Football in Gibraltar

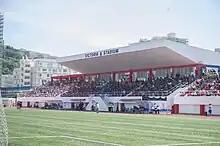
The Victoria Stadium is the home of the national football team of Gibraltar.

The Gibraltar national football team has a long history, originally competing against teams of visiting British military personnel. The highlight of their existence to date was a draw with Real Madrid CF in 1949 at a time when the Spanish club were about to enter a period of European dominance. On the most part though, they compete in smaller matches against non-sovereign national teams. Gibraltar won the championship at the 2007 Island Games, held in Rhodes (Greece).